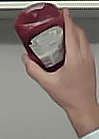
Product: heinz_ketchup